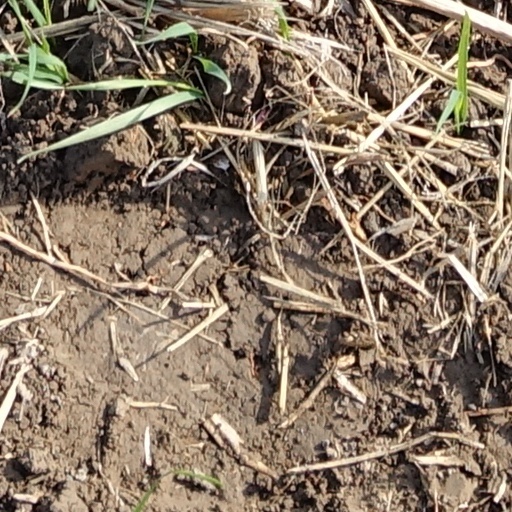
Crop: wheat